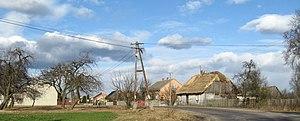
Bukowiec nad Pilicą est un village de la gmina de Mniszków, du powiat d'Opoczno, dans la voïvodie de Łódź, situé dans le centre de la Pologne.